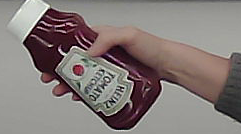
Product: heinz_ketchup